Xanadu Houses

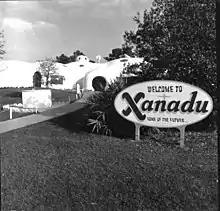
A photo of a welcome sign and entry path for the Xanadu house in Kissimmee, Florida.

The most popular Xanadu house was the second house, designed by architect Roy Mason. Masters met Mason in 1980 at a futures conference in Toronto. Mason had worked on a similar project prior to his involvement in the creation of the Kissimmee Xanadu House — an "experimental school" on a hill in Virginia which was also a foam structure. Both Mason and Masters were influenced by other experimental houses and building concepts which emphasized ergonomics, usability, and energy efficiency. These included apartments designed by architect Kisho Kurokawa featuring detachable building modules and more significant designs including a floating habitat made of fiberglass designed by Jacques Beufs for living on water surfaces, concepts for living underwater by architect Jacques Rougerie and the Don Metz house built in the 1970s which took advantage of the earth as insulation. Fifty years before Xanadu House, another house from the 1933 Homes of Tomorrow Exhibition at the Century of Progress Exposition in Chicago introduced air conditioning, forced air heating, circuit breakers and electric eye doors.